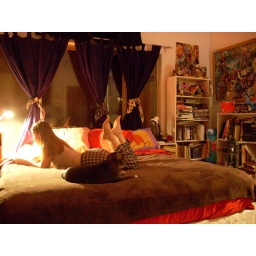
First night house and pet sitting for some friends, reading in a different bed. Featuring Thing One, AKA Budder.